Isaac Norris (mayor)

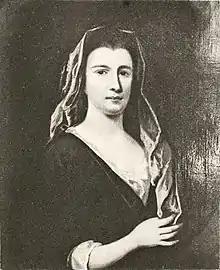
Mary Lloyd Norris

Norris was a slave owner. He and Mary Lloyd freed many of the slaves during their lifetimes or in their wills. Their children, including Elizabeth and Isaac Norris Jr., freed the rest of them.